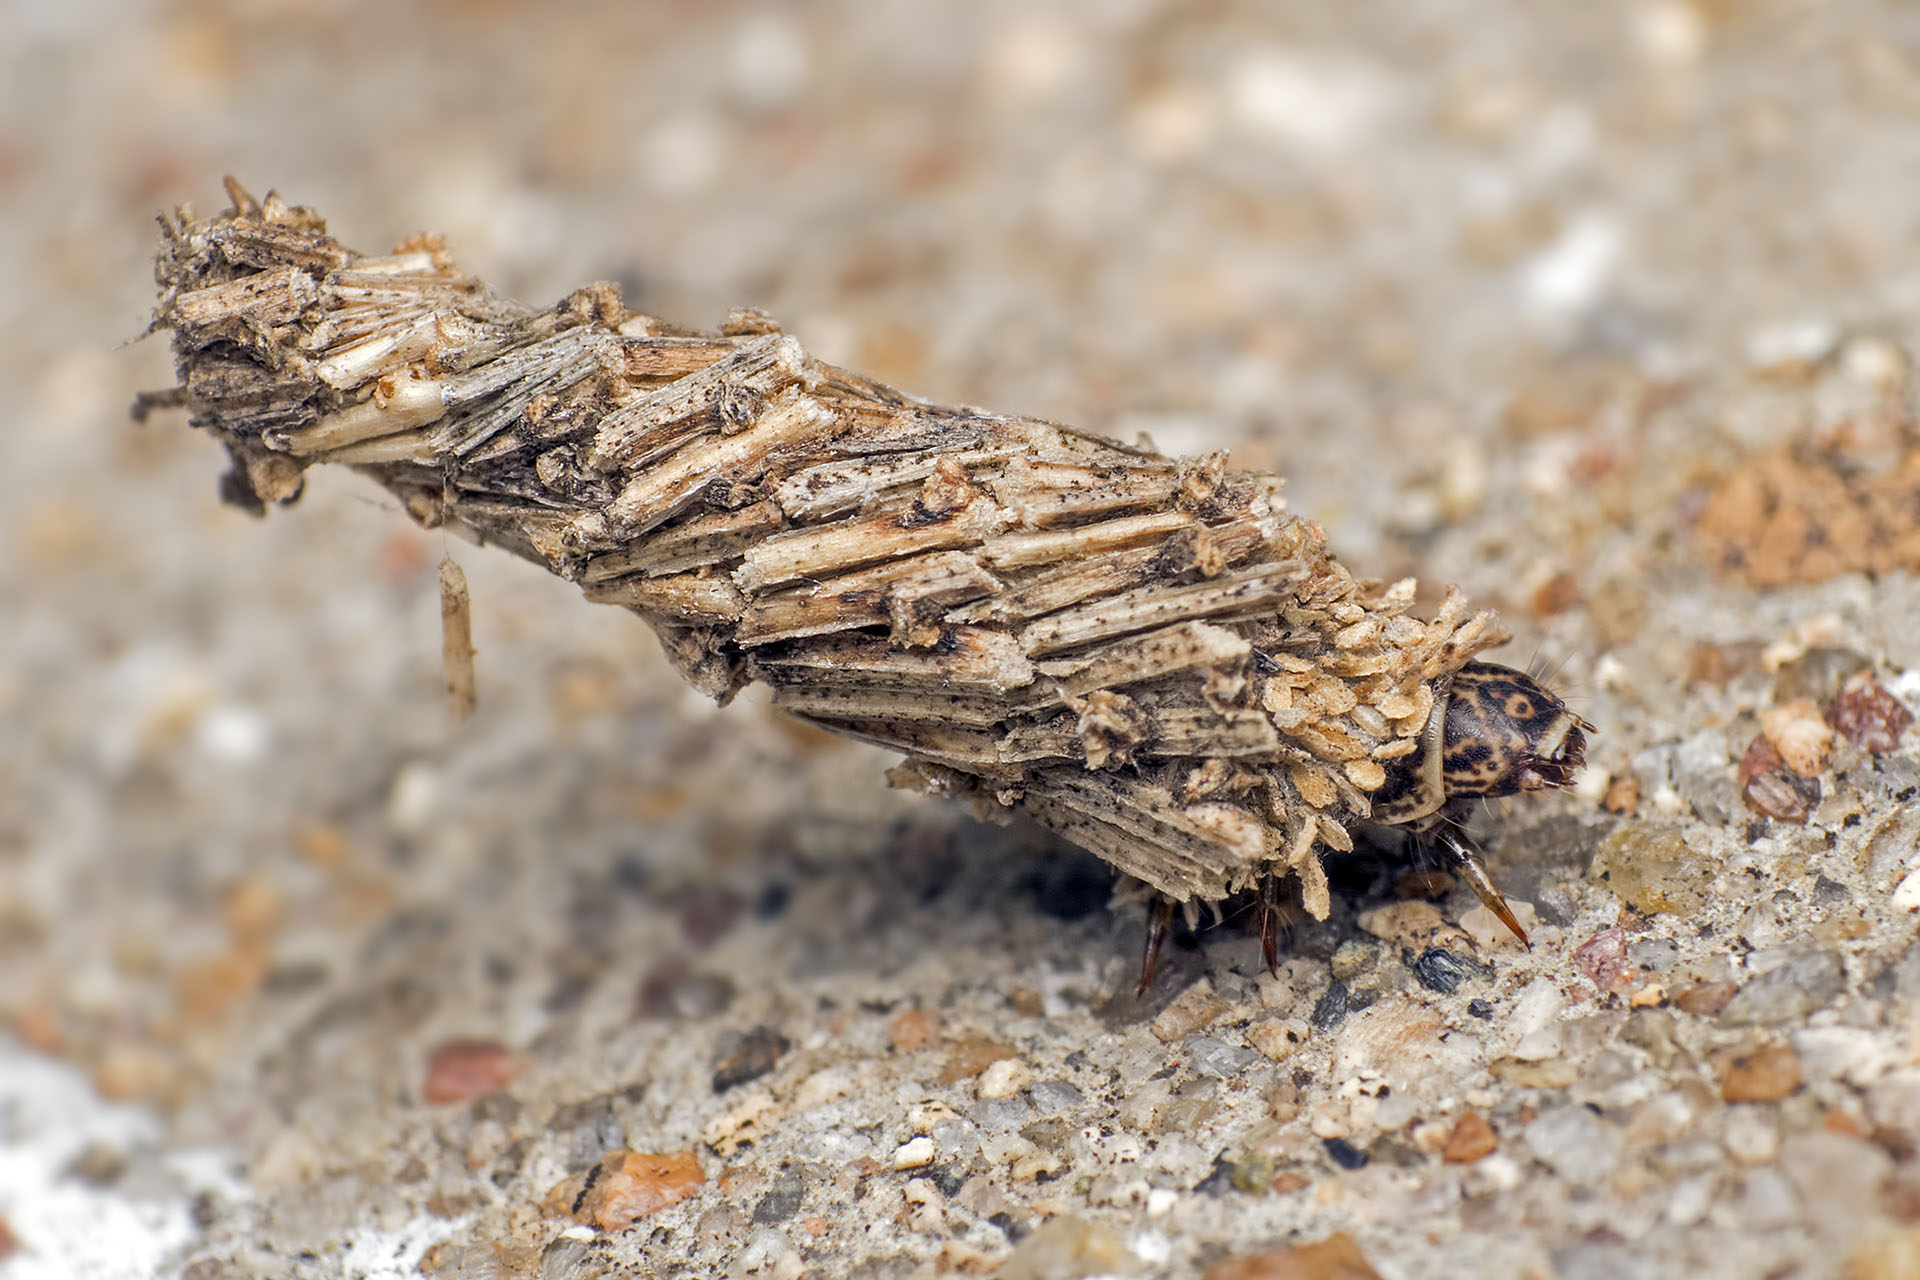
branch, leaf, wildlife, insect, reptile, fauna, invertebrate, close up, lepidoptera, india, arthropoda, ariansuresh, animalia, hexapoda, insecta, pterygota, neoptera, ditrysia, panorpida, glossata, heteroneura, saravanastreettnagar, chennai, tamilnadu, neewernwcup, reversemacro, 750d2016img7375, bagworm, bagwormmoth, bagwormmothlarva, tineina, tineoidea, psychidae, macro photography, grass family